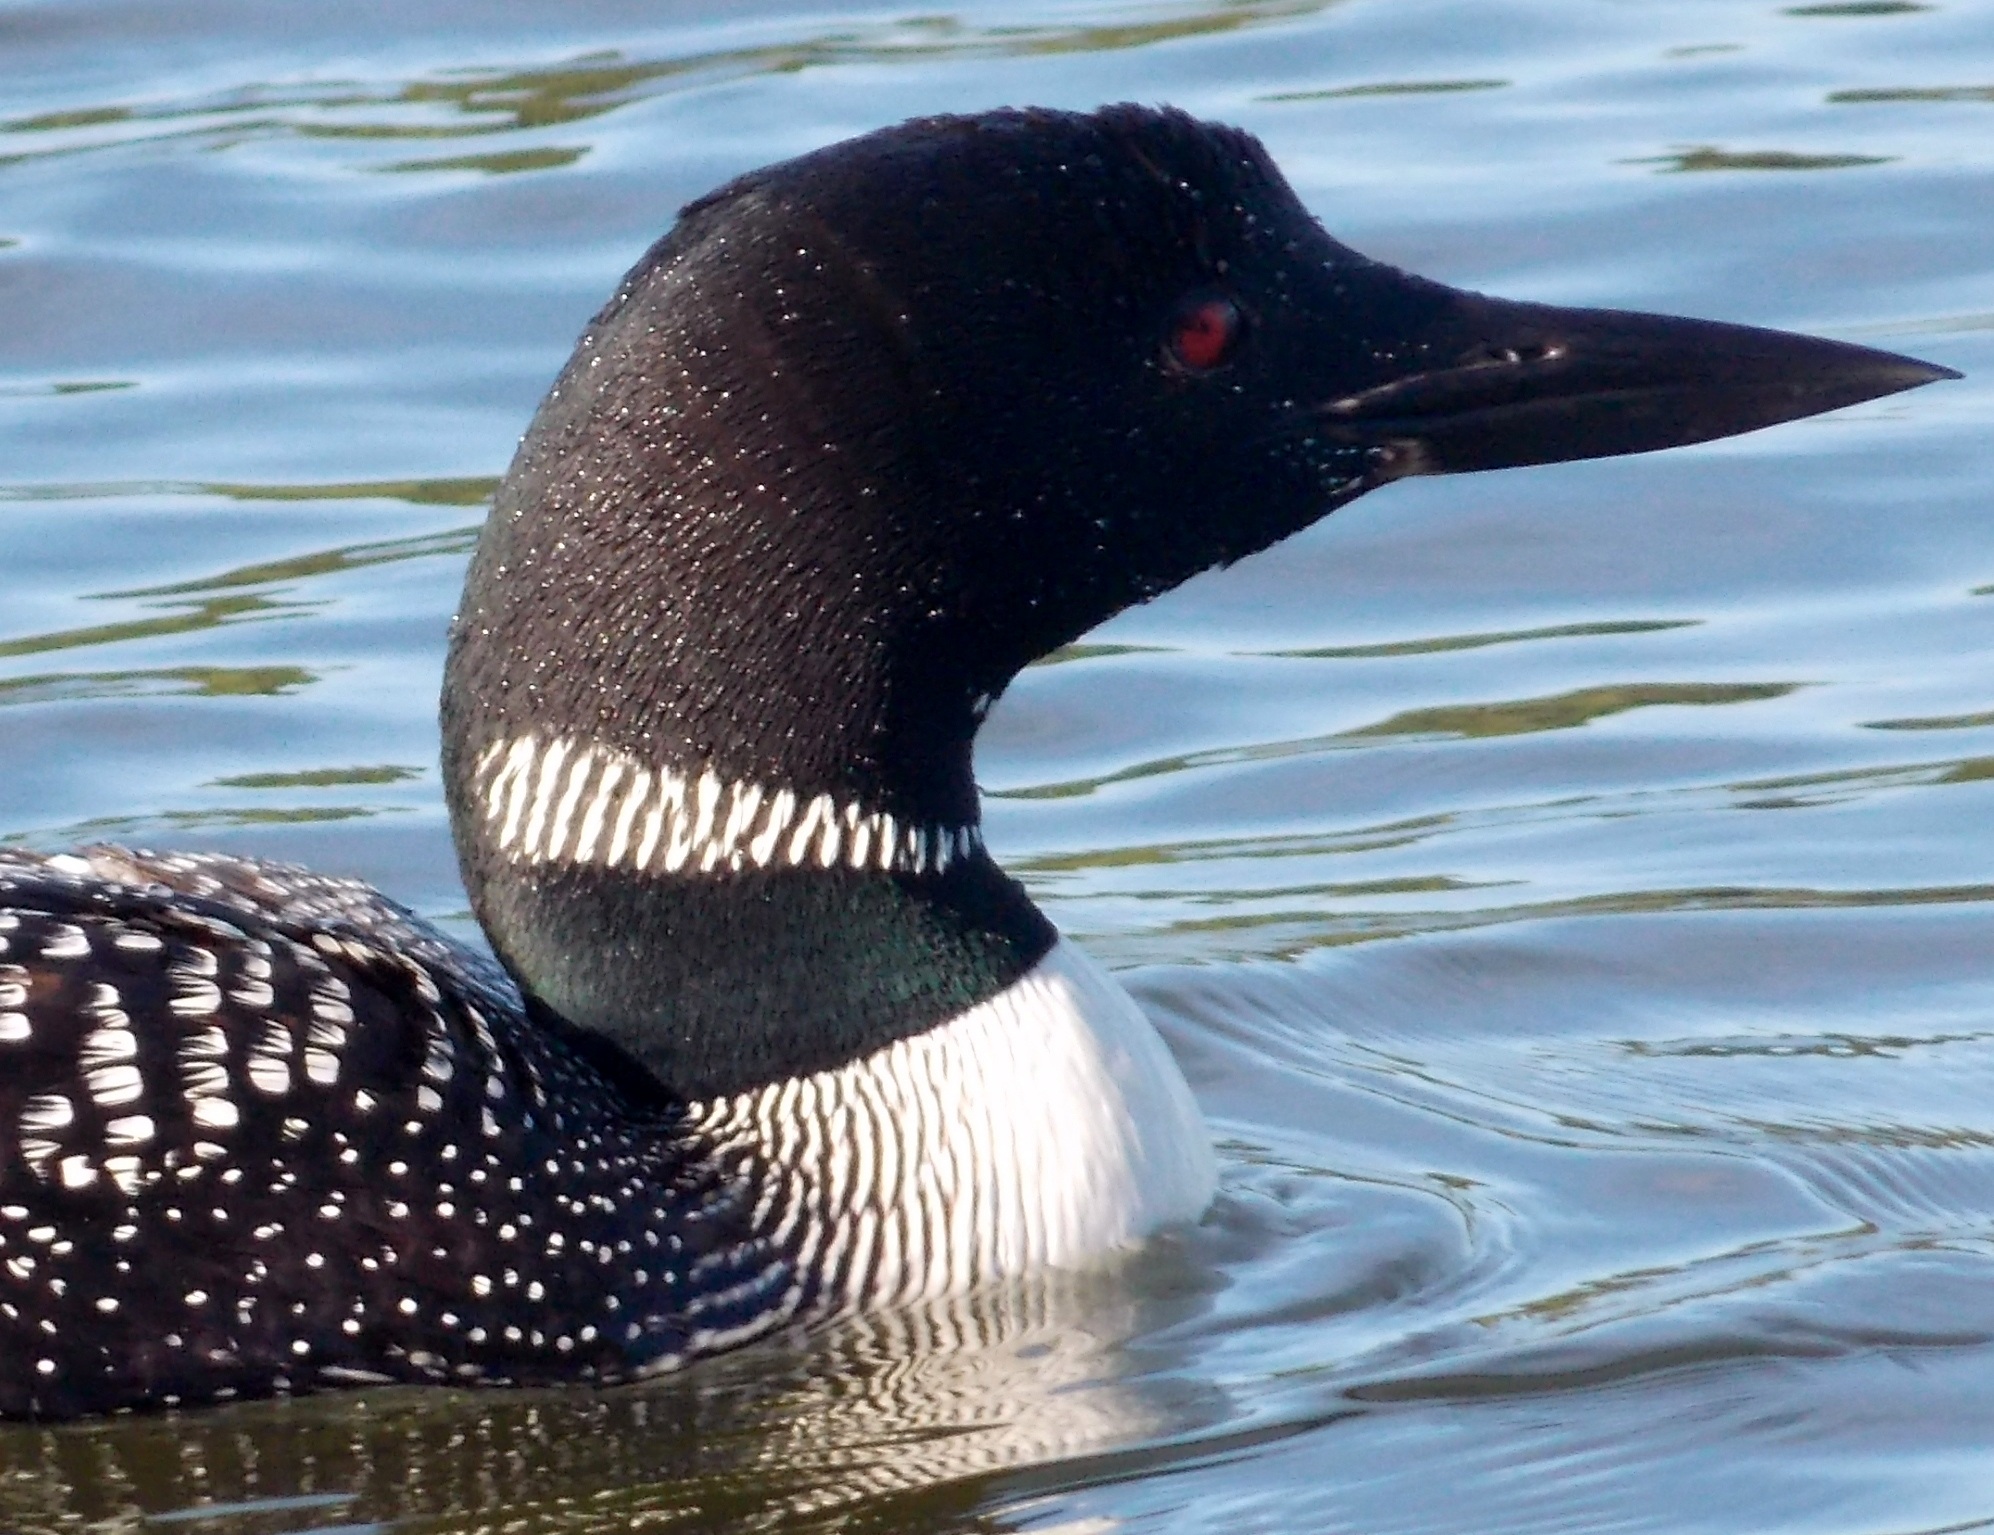
water, nature, bird, wing, white, lake, summer, wildlife, swim, beak, black, fauna, swan, duck, canada, vertebrate, waterfowl, water bird, mergus, loon, ducks geese and swans, seaduck